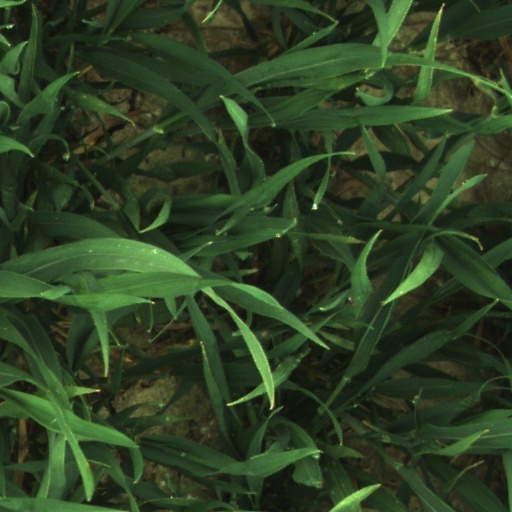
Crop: wheat